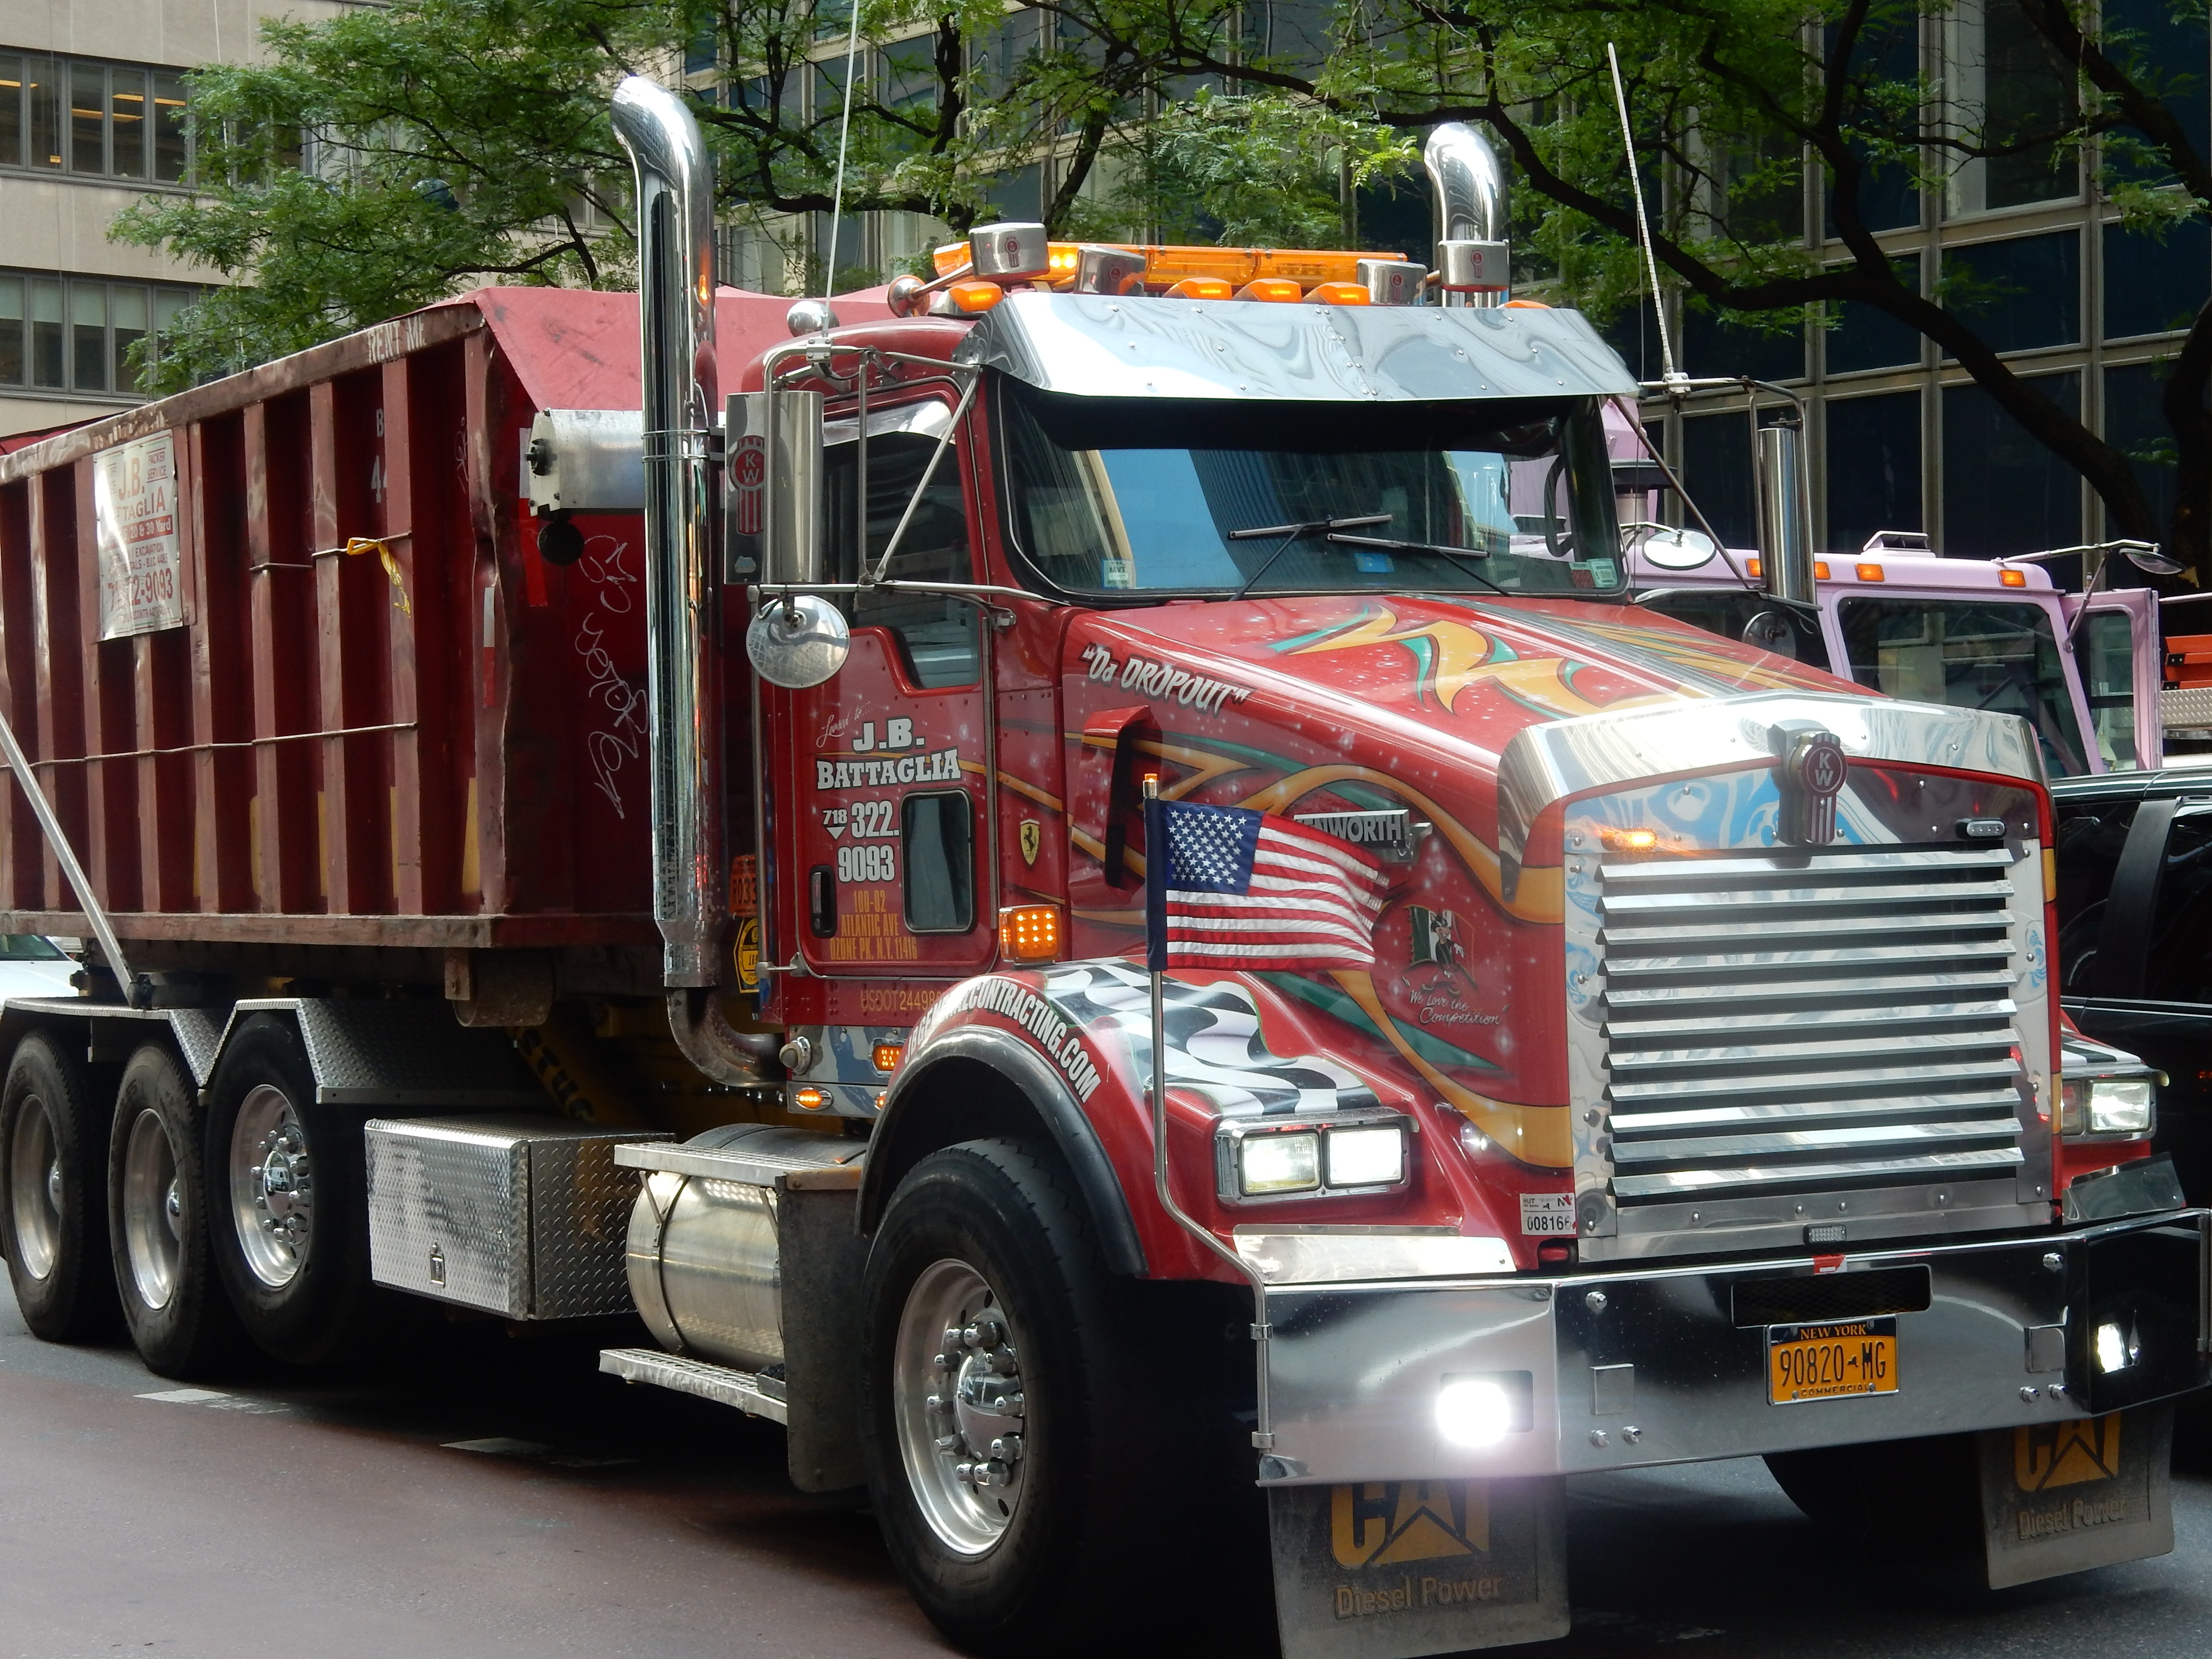
new york, transport, truck, vehicle, usa, motor vehicle, emergency service, american, fire department, antique car, land vehicle, fire apparatus, emergency vehicle, trailer truck